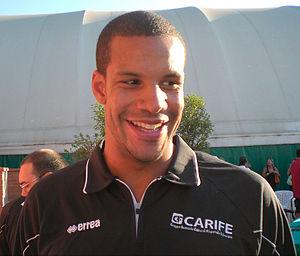
Oluoma Nnamaka, né le 14 septembre 1978, à Uppsala, en Suède, est un joueur suédois de basket-ball. Il évolue au poste d'ailier.